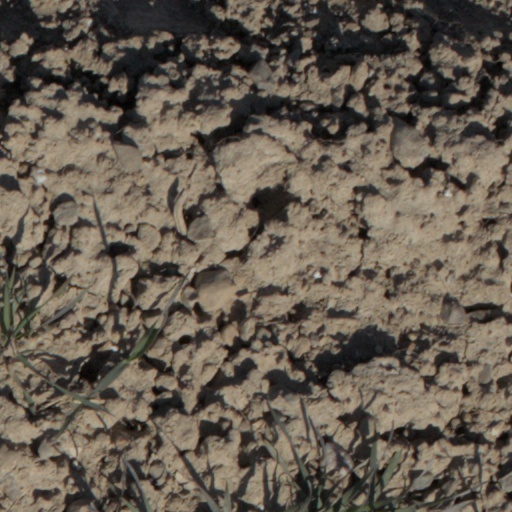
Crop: wheat